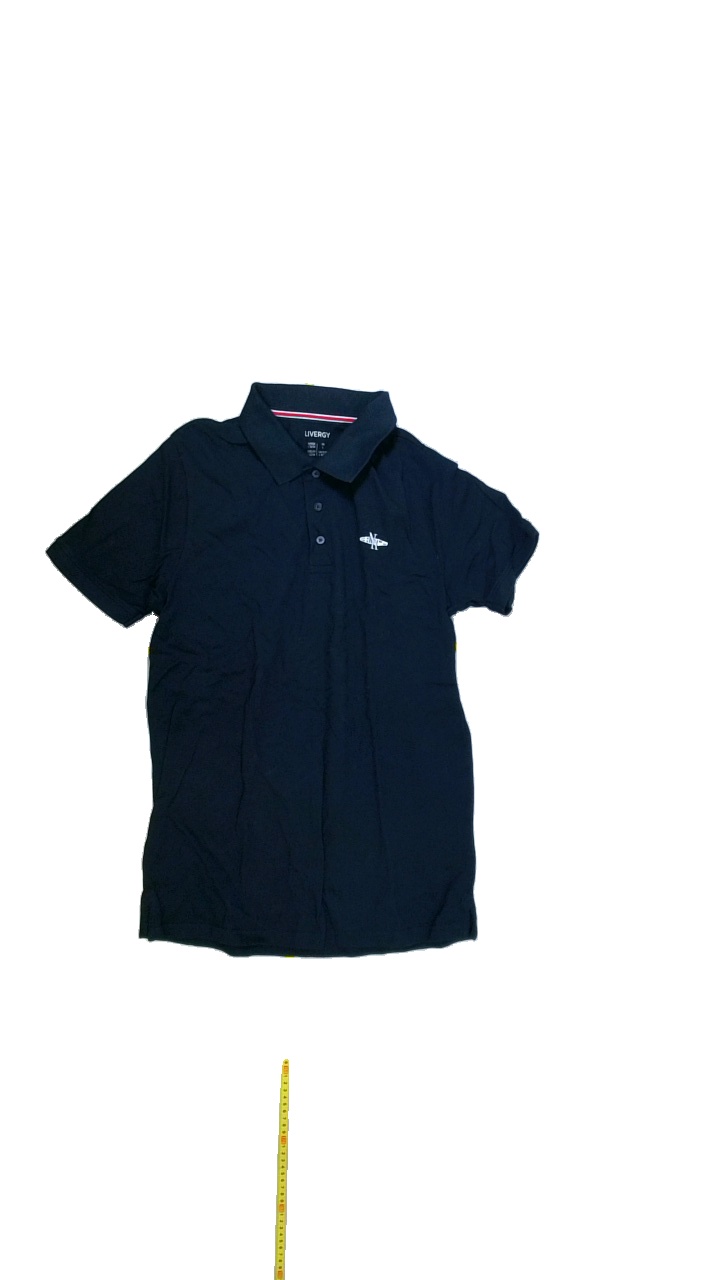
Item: T-shirt (Men)
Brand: Livergy
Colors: Blue
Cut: Regular
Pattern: Logo print
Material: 100%Cotton
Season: Spring
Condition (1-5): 3
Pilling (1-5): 4
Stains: Major
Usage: Export
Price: <50